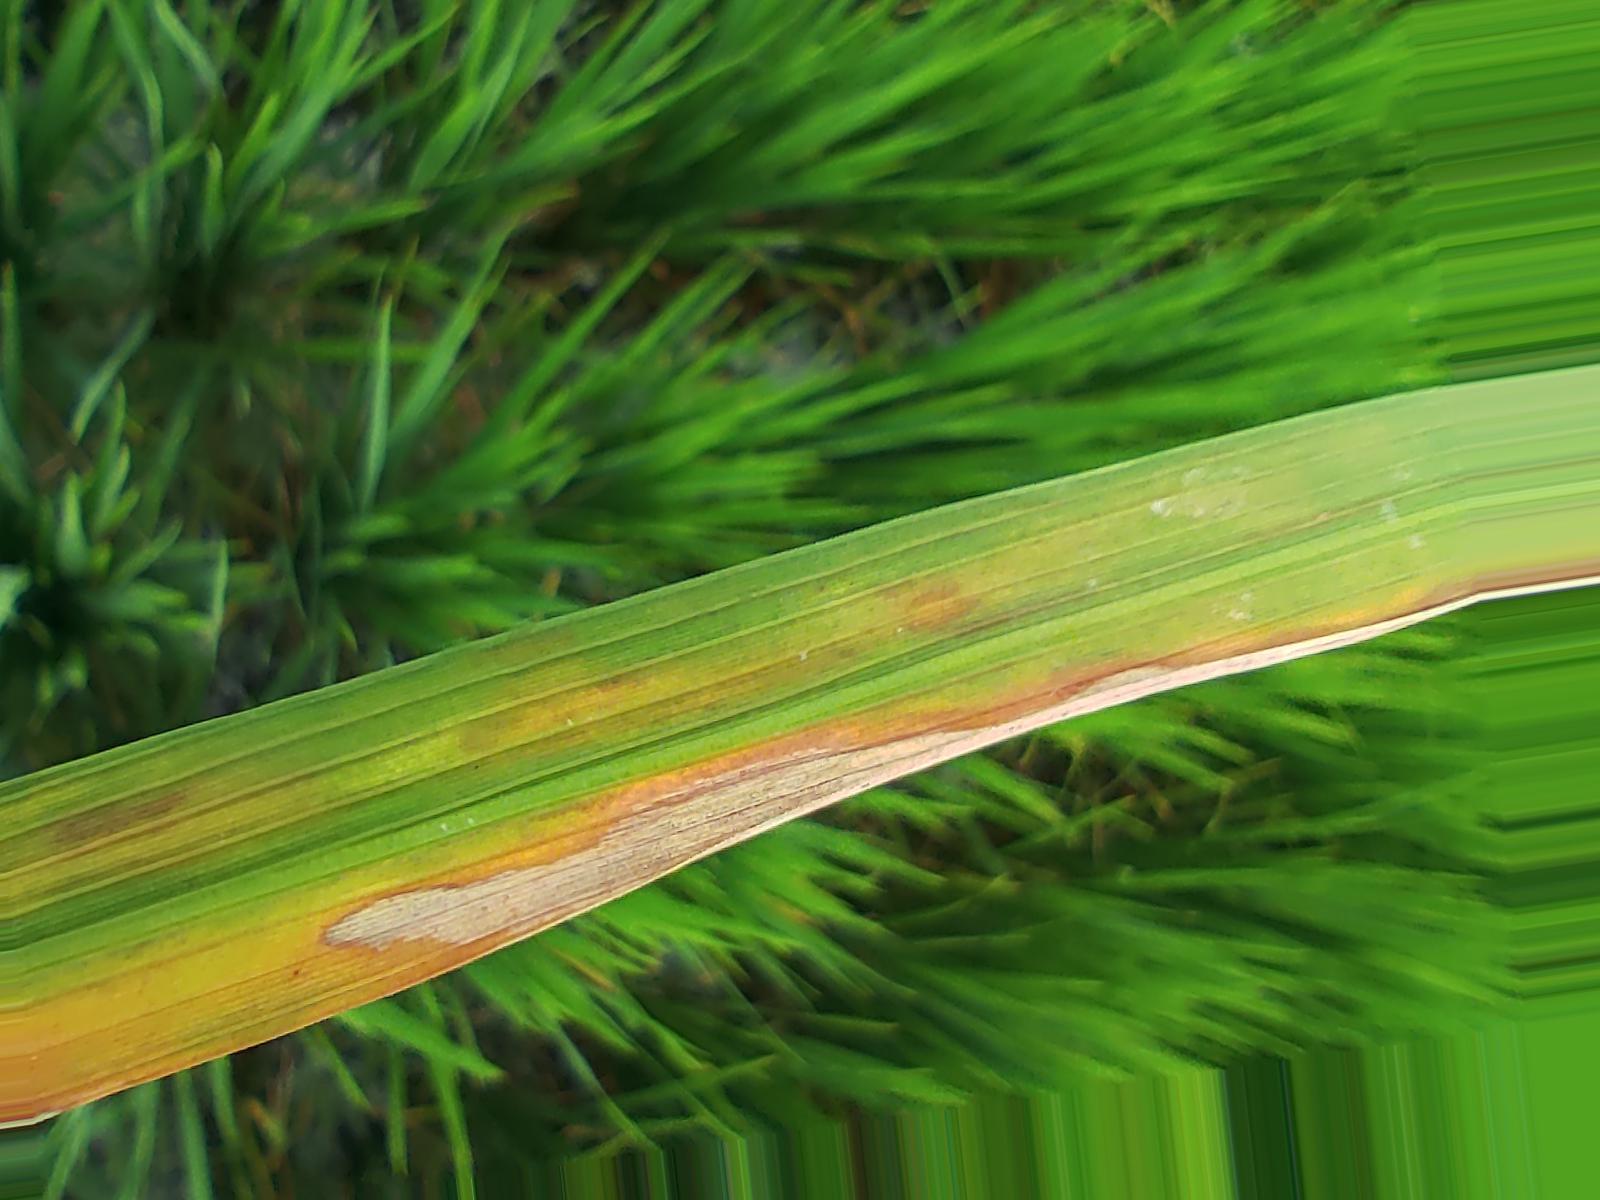
Nhãn: Bệnh Đốm Vằn ( Khô vằn ) ( Sheath Blight )